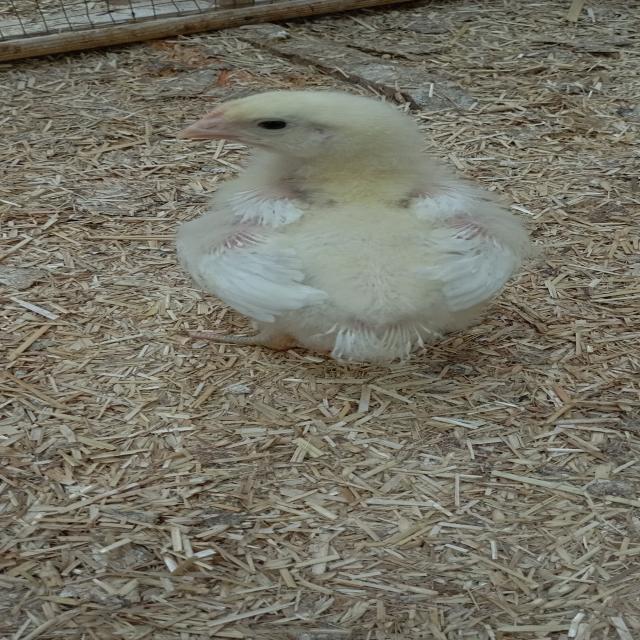
Weight: 362 g